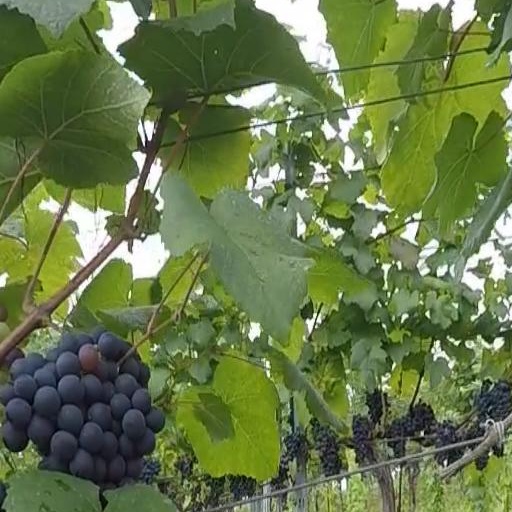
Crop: grape